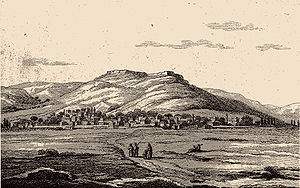
Farsalos
Farsalos eller Farsalus, i dag Farsala eller Pharsala er en by tæt ved den græske flod Aliakmonas.